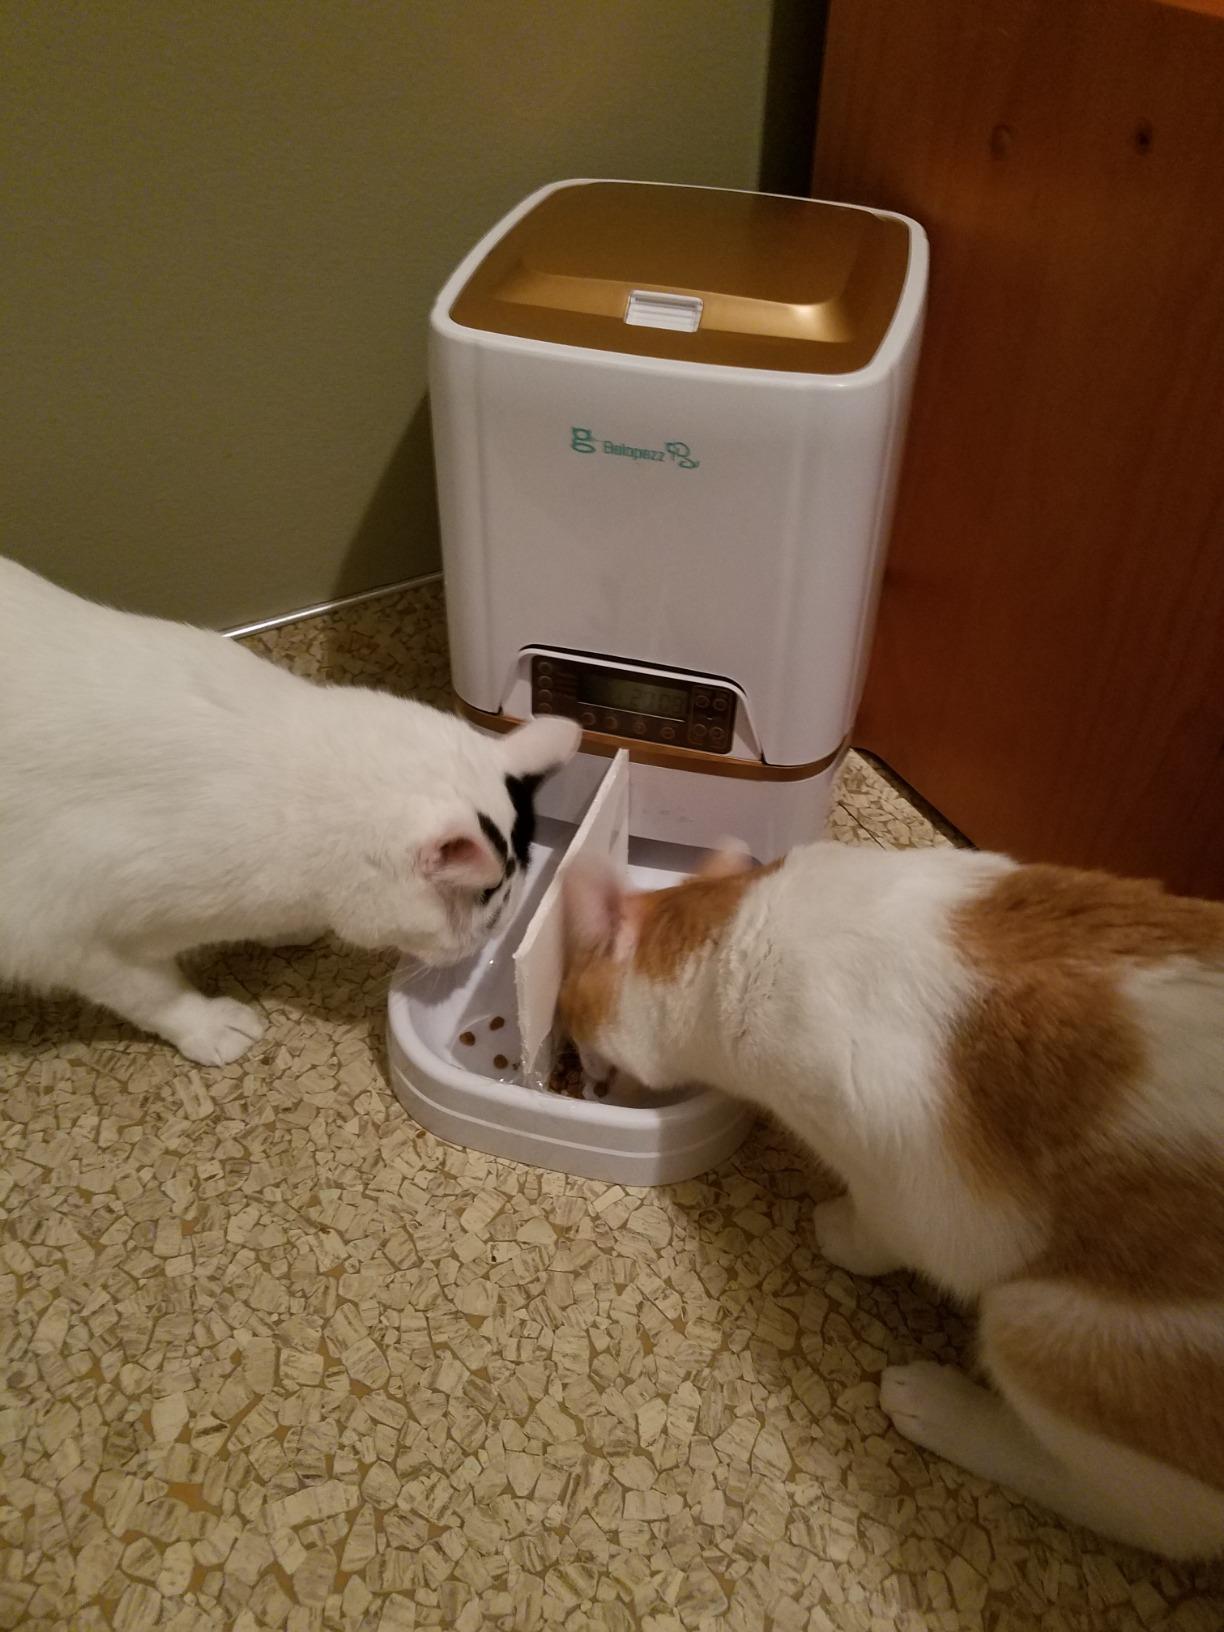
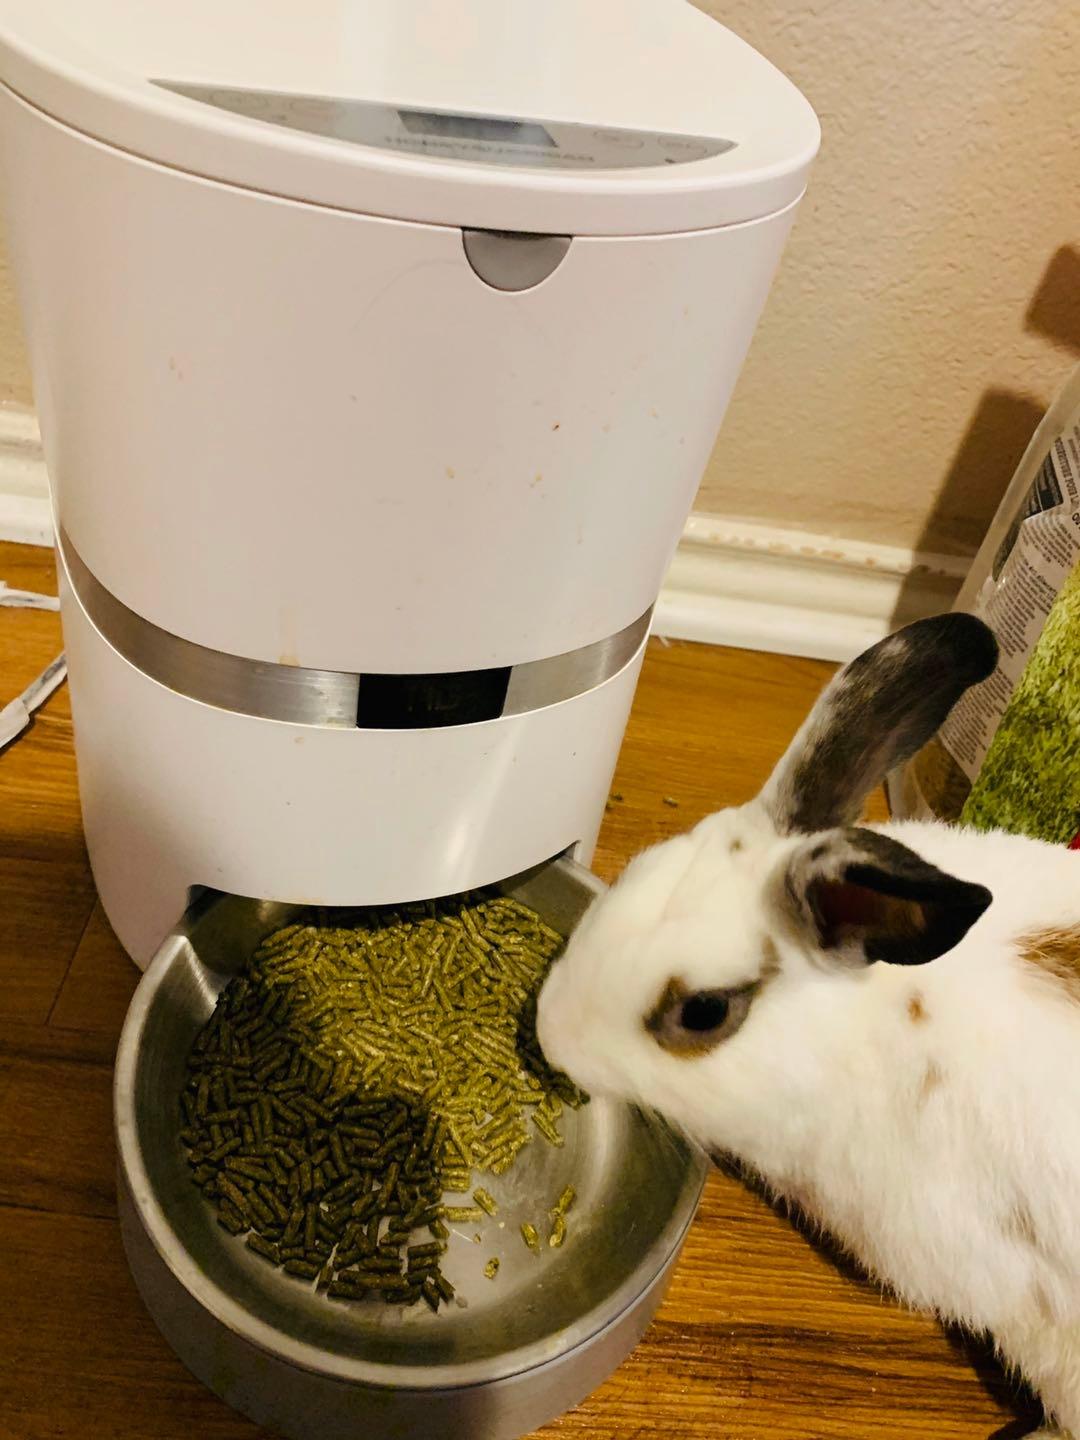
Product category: items_feeder
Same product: no